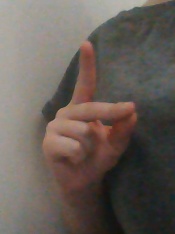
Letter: ta